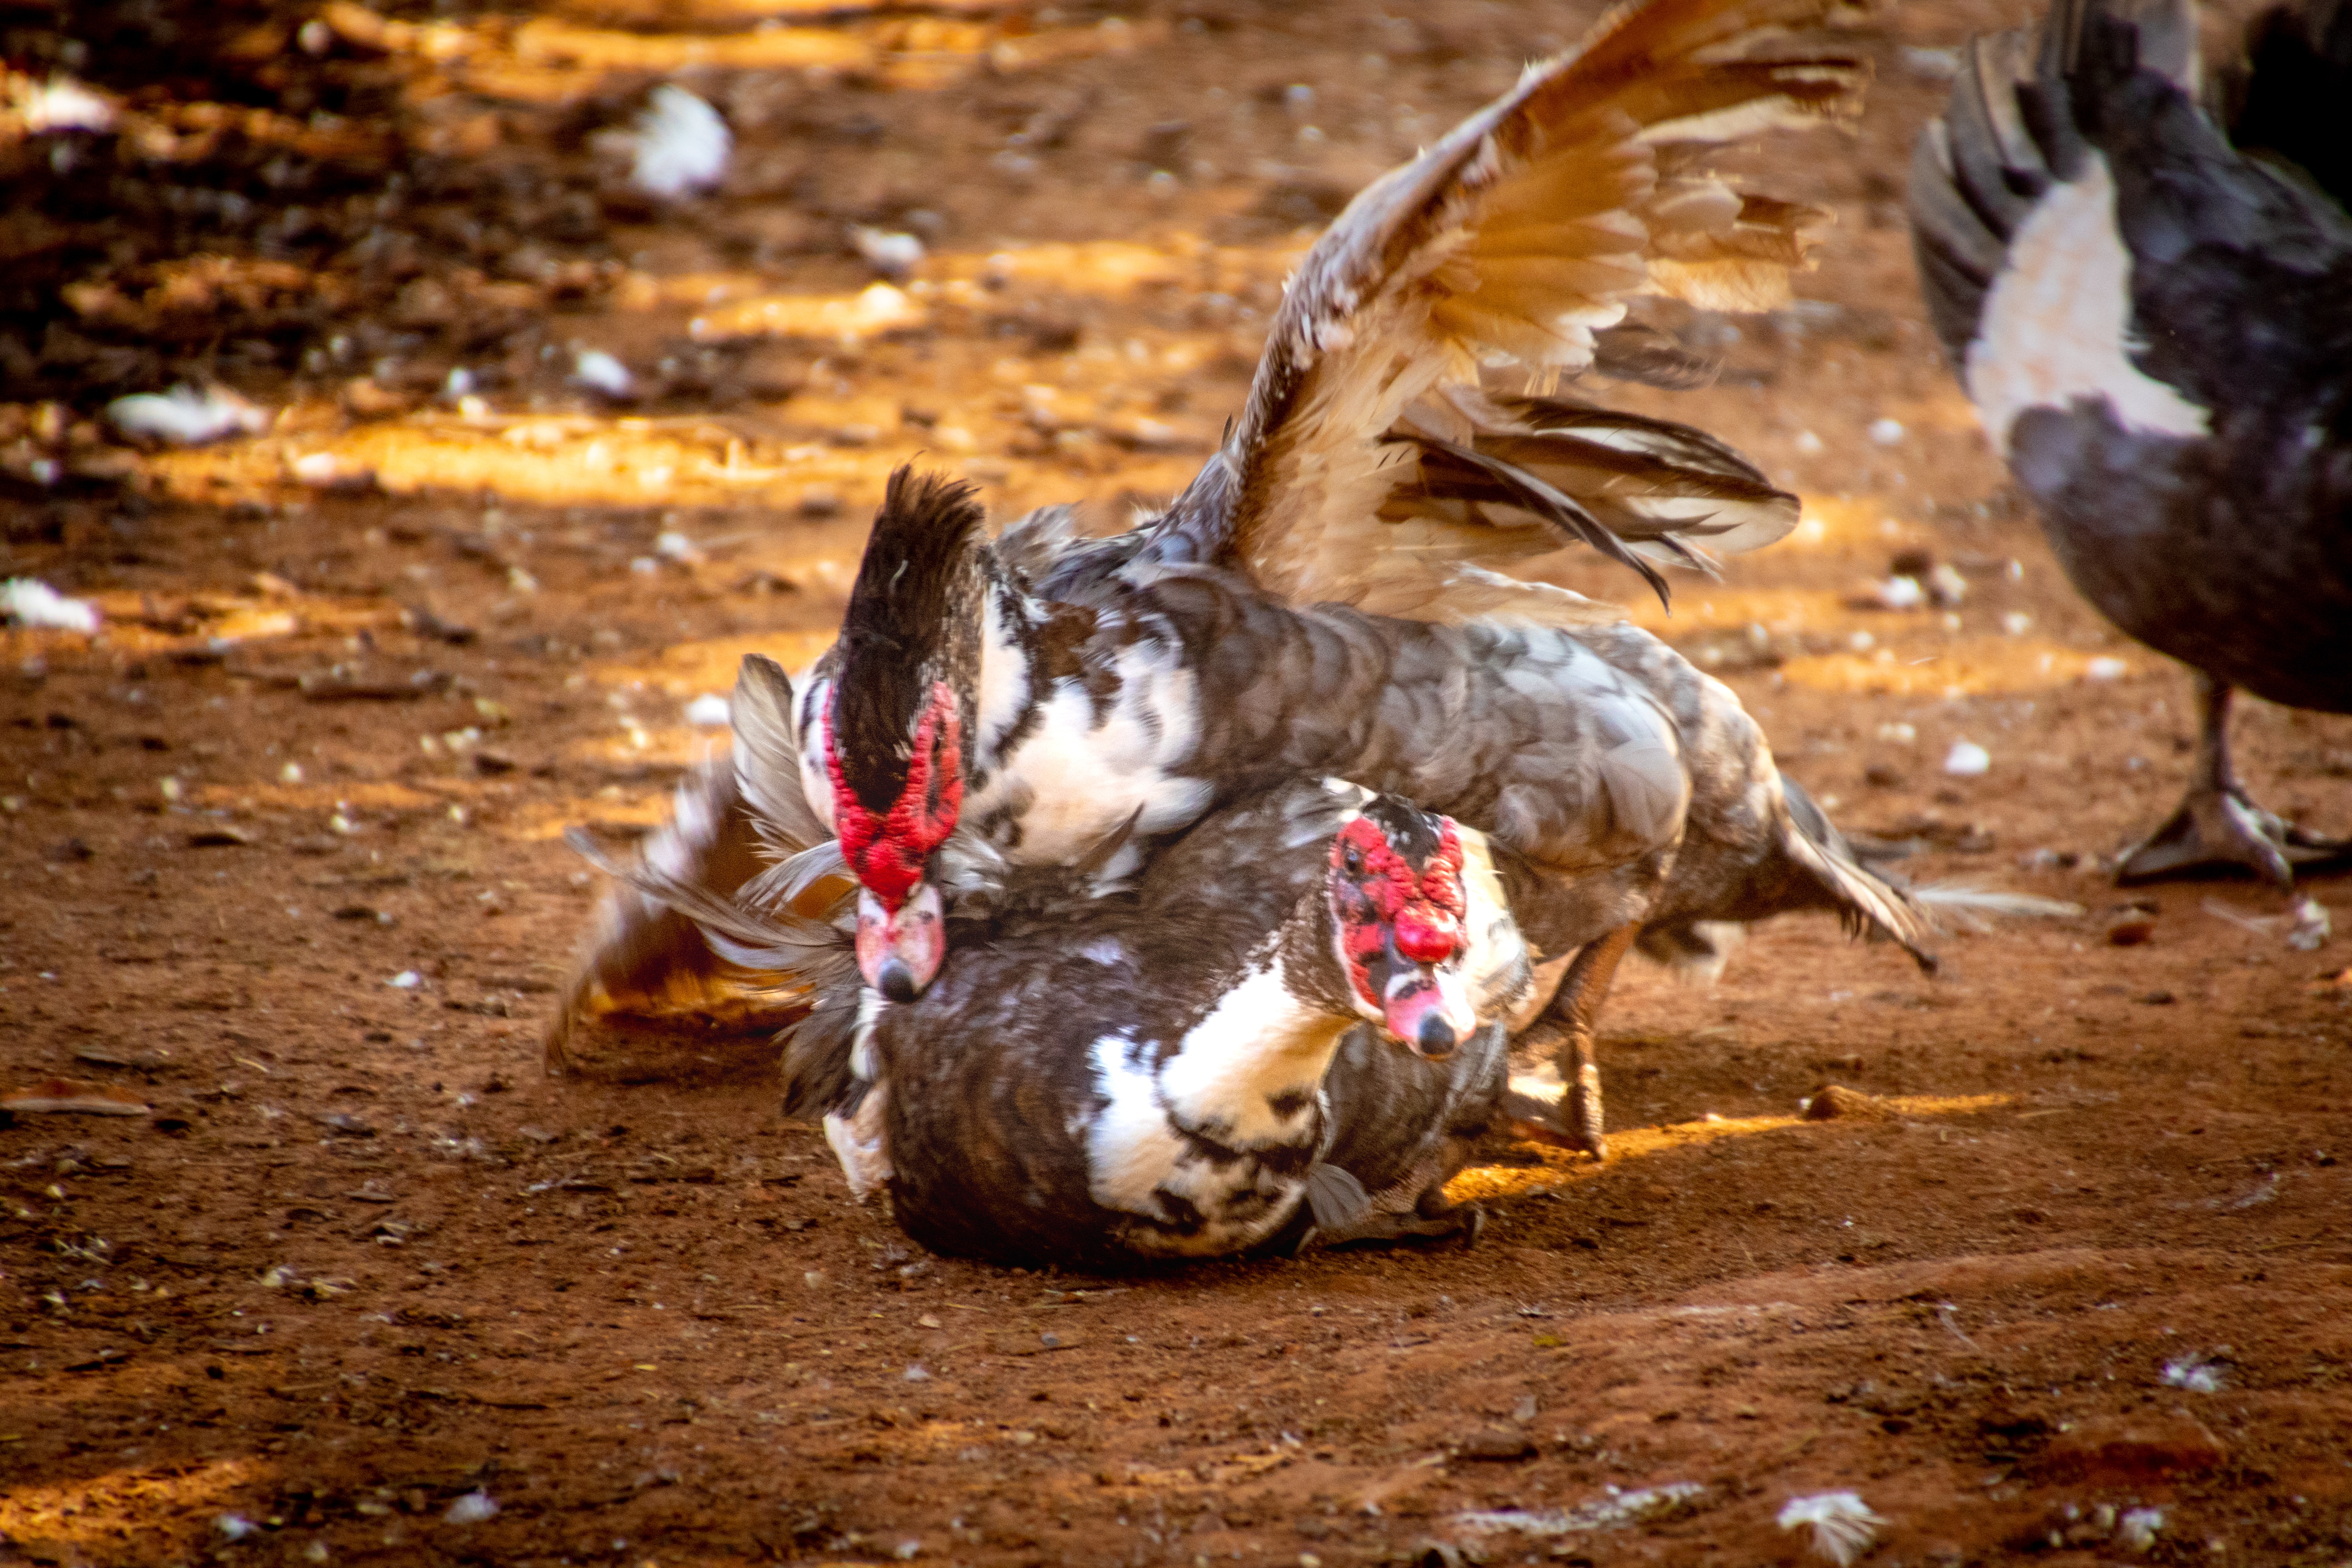
bird, beak, duck, water bird, wildlife, waterfowl, goose, ducks, geese and swans